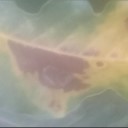
Label: Leaf_rust